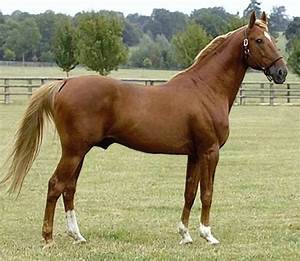
Label: horse